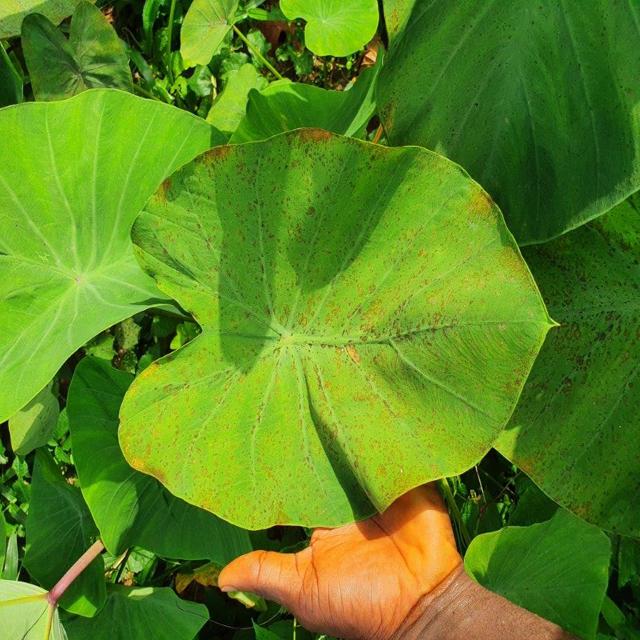
Label: Mid_Blight